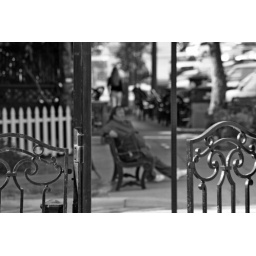
Street scene in black & white